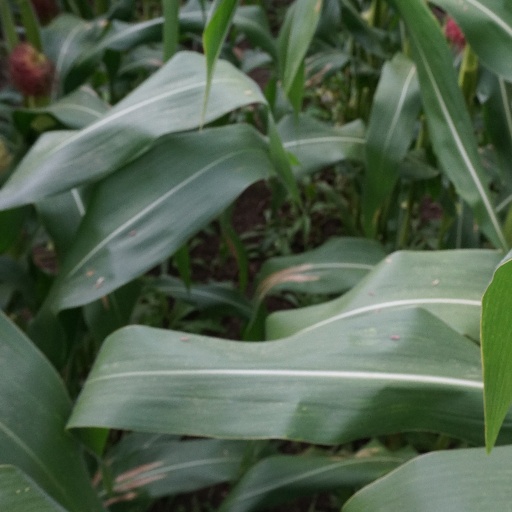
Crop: maize; corn